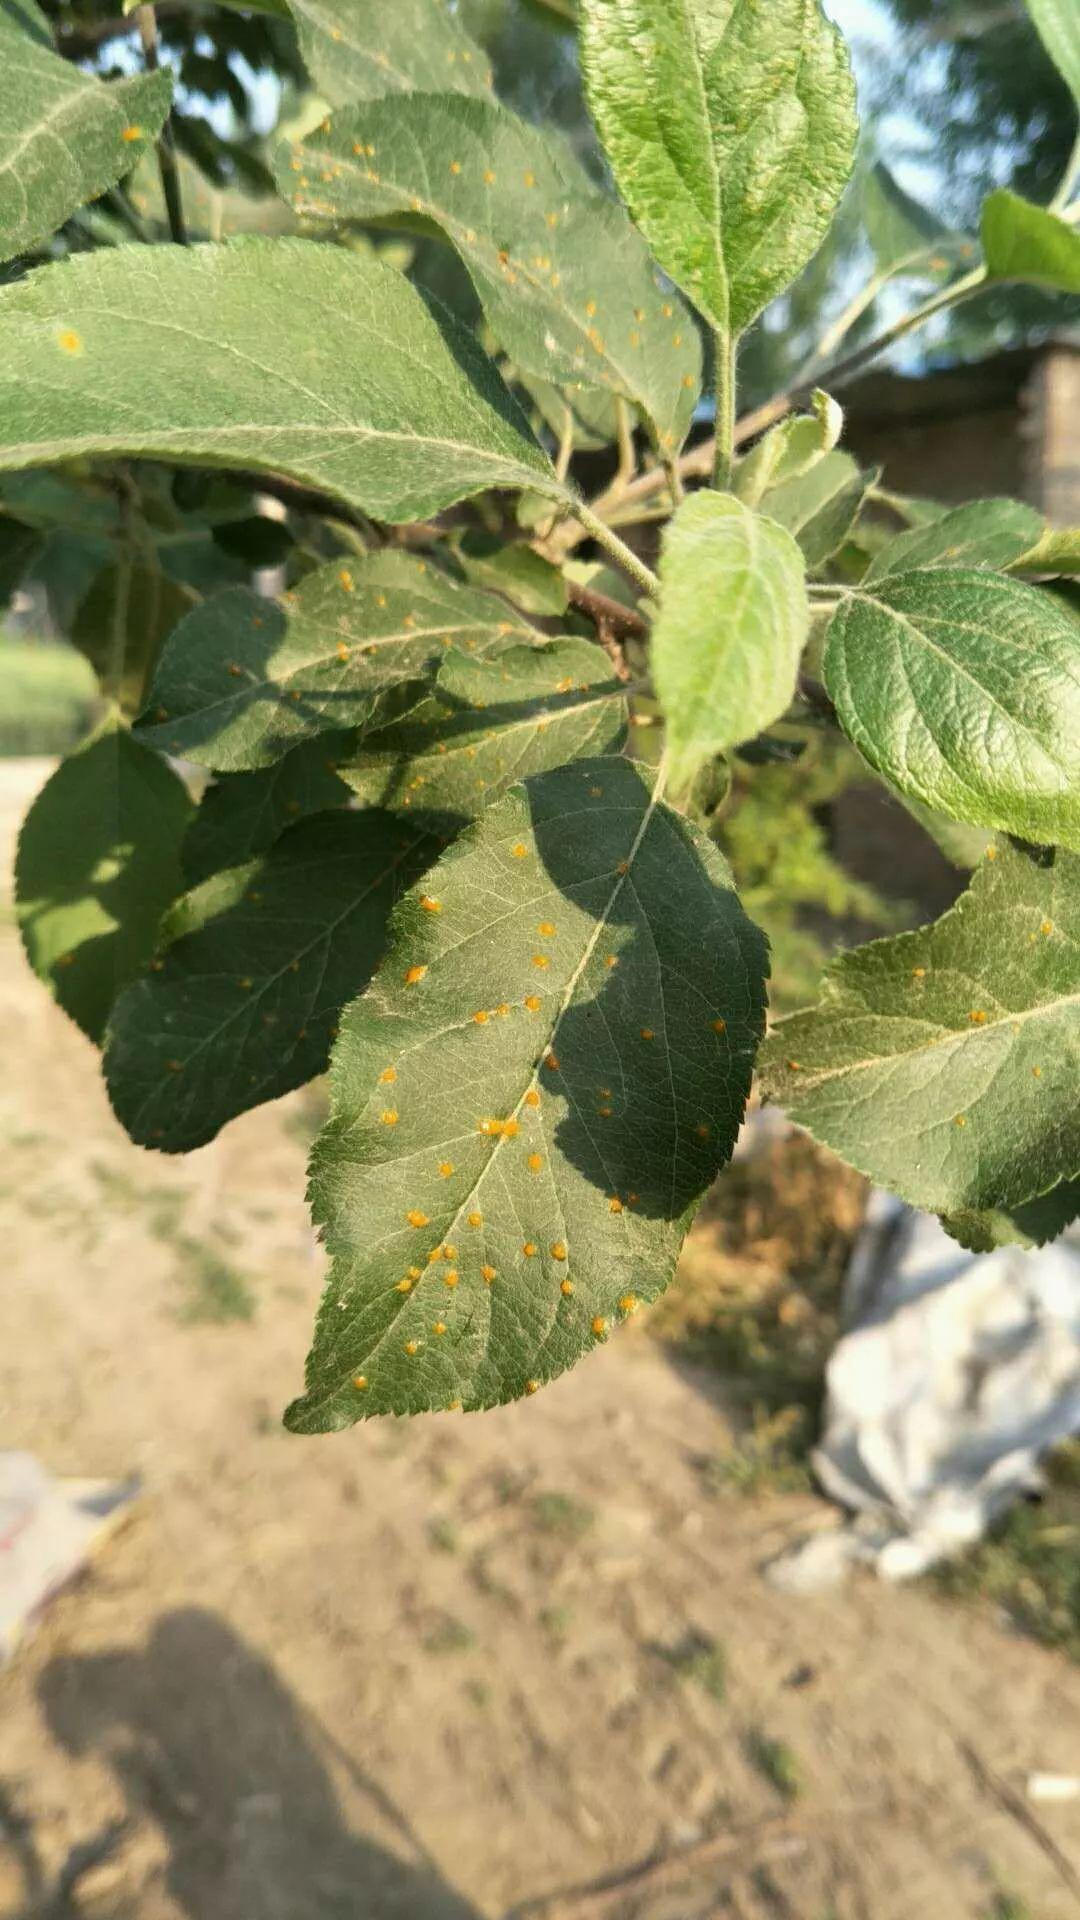
Plant: Apple
Disease: apple rust